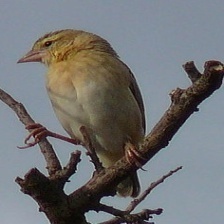
Species: NORTHERN RED BISHOP
Scientific name: EUPLECTES FRANCISCANUS